List of coaches in the Naismith Memorial Basketball Hall of Fame

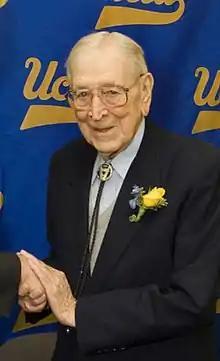
John Wooden, inducted as player in 1960 and as a coach in 1973, the FIRST person so inducted.

The Naismith Memorial Basketball Hall of Fame honors players who have shown exceptional skill at basketball, all-time great coaches, referees, and other major contributors to the sport. Located in Springfield, Massachusetts, the Basketball Hall of Fame is named after James Naismith, who invented the sport in 1891; he was inducted into the Hall as a contributor in 1959. The Coach category has existed since the beginning of the Hall of Fame. For a person to be inducted to the Basketball Hall of Fame as a coach, they must either be "fully retired for five years" or, if they are still active, "have coached as either a fulltime assistant or head coach on the high school and/or college and/or professional level" for 25 years.